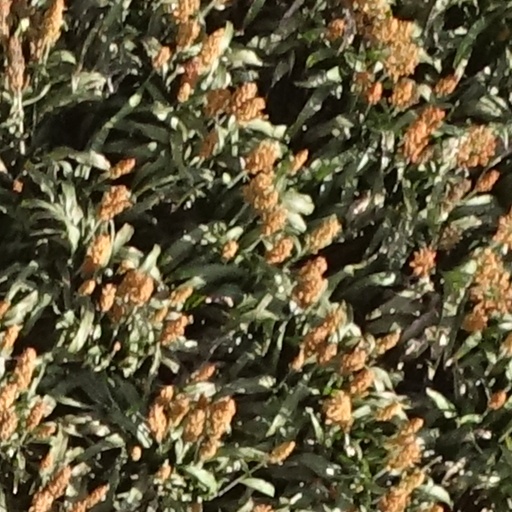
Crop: sorghum